Thespis (opera)

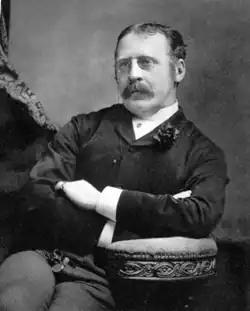
Critic Clement Scott

With the piece set to open on 26 December, Gilbert first read the libretto to the cast on 14 December, but Toole, who was playing the central role of Thespis, did not return from a tour of the British provinces until 18 December. He then appeared in nine performances at the Gaiety in the six days immediately after his return, and other actors had similar commitments. In addition, Hollingshead had committed the company to perform a pantomime at The Crystal Palace on 21 December, which included many of the performers who would be in "Thespis". Lastly, "Thespis" was to play as the afterpiece to an H. J. Byron comedy, "Dearer than Life", which shared many of its actors, including Toole and Fred Sullivan, and had to be rehearsed at the same time.